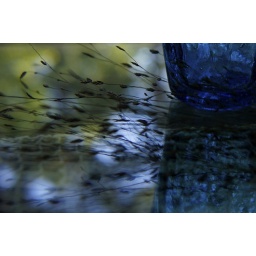
Grasses and blue glass reflected in the dining room table. Other than cropping, this is what it looked like.